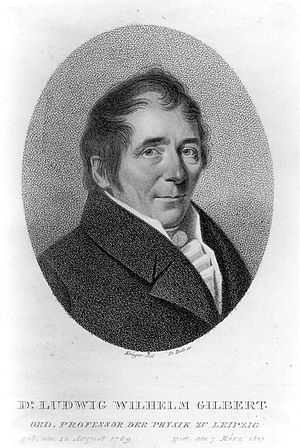
Ludwig Wilhelm Gilbert
Ludwig Wilhelm Gilbert var en tysk fysiker af fransk slægt.